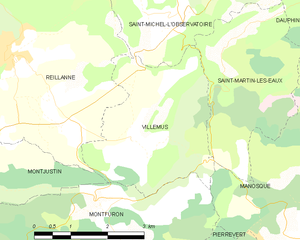
Carte des communes françaises: Villemus
Villemus est une commune française, située dans le département des Alpes-de-Haute-Provence en région Provence-Alpes-Côte d'Azur.